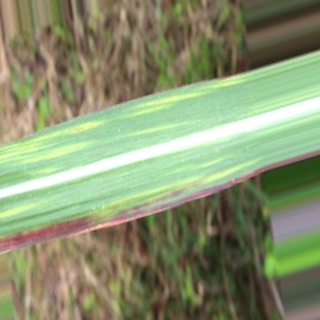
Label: sugarcane_bacterial_blight